Ecco noi per esempio

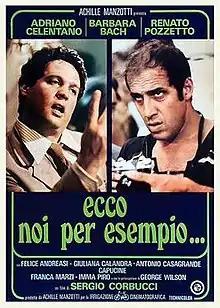
Italian theatrical release poster

Ecco noi per esempio ("here's us, for example") is a 1977 Italian comedy film written and directed by Sergio Corbucci. It was the first movie starring the comedian-star duo composed of Adriano Celentano and Renato Pozzetto. It is mostly set in Milan.